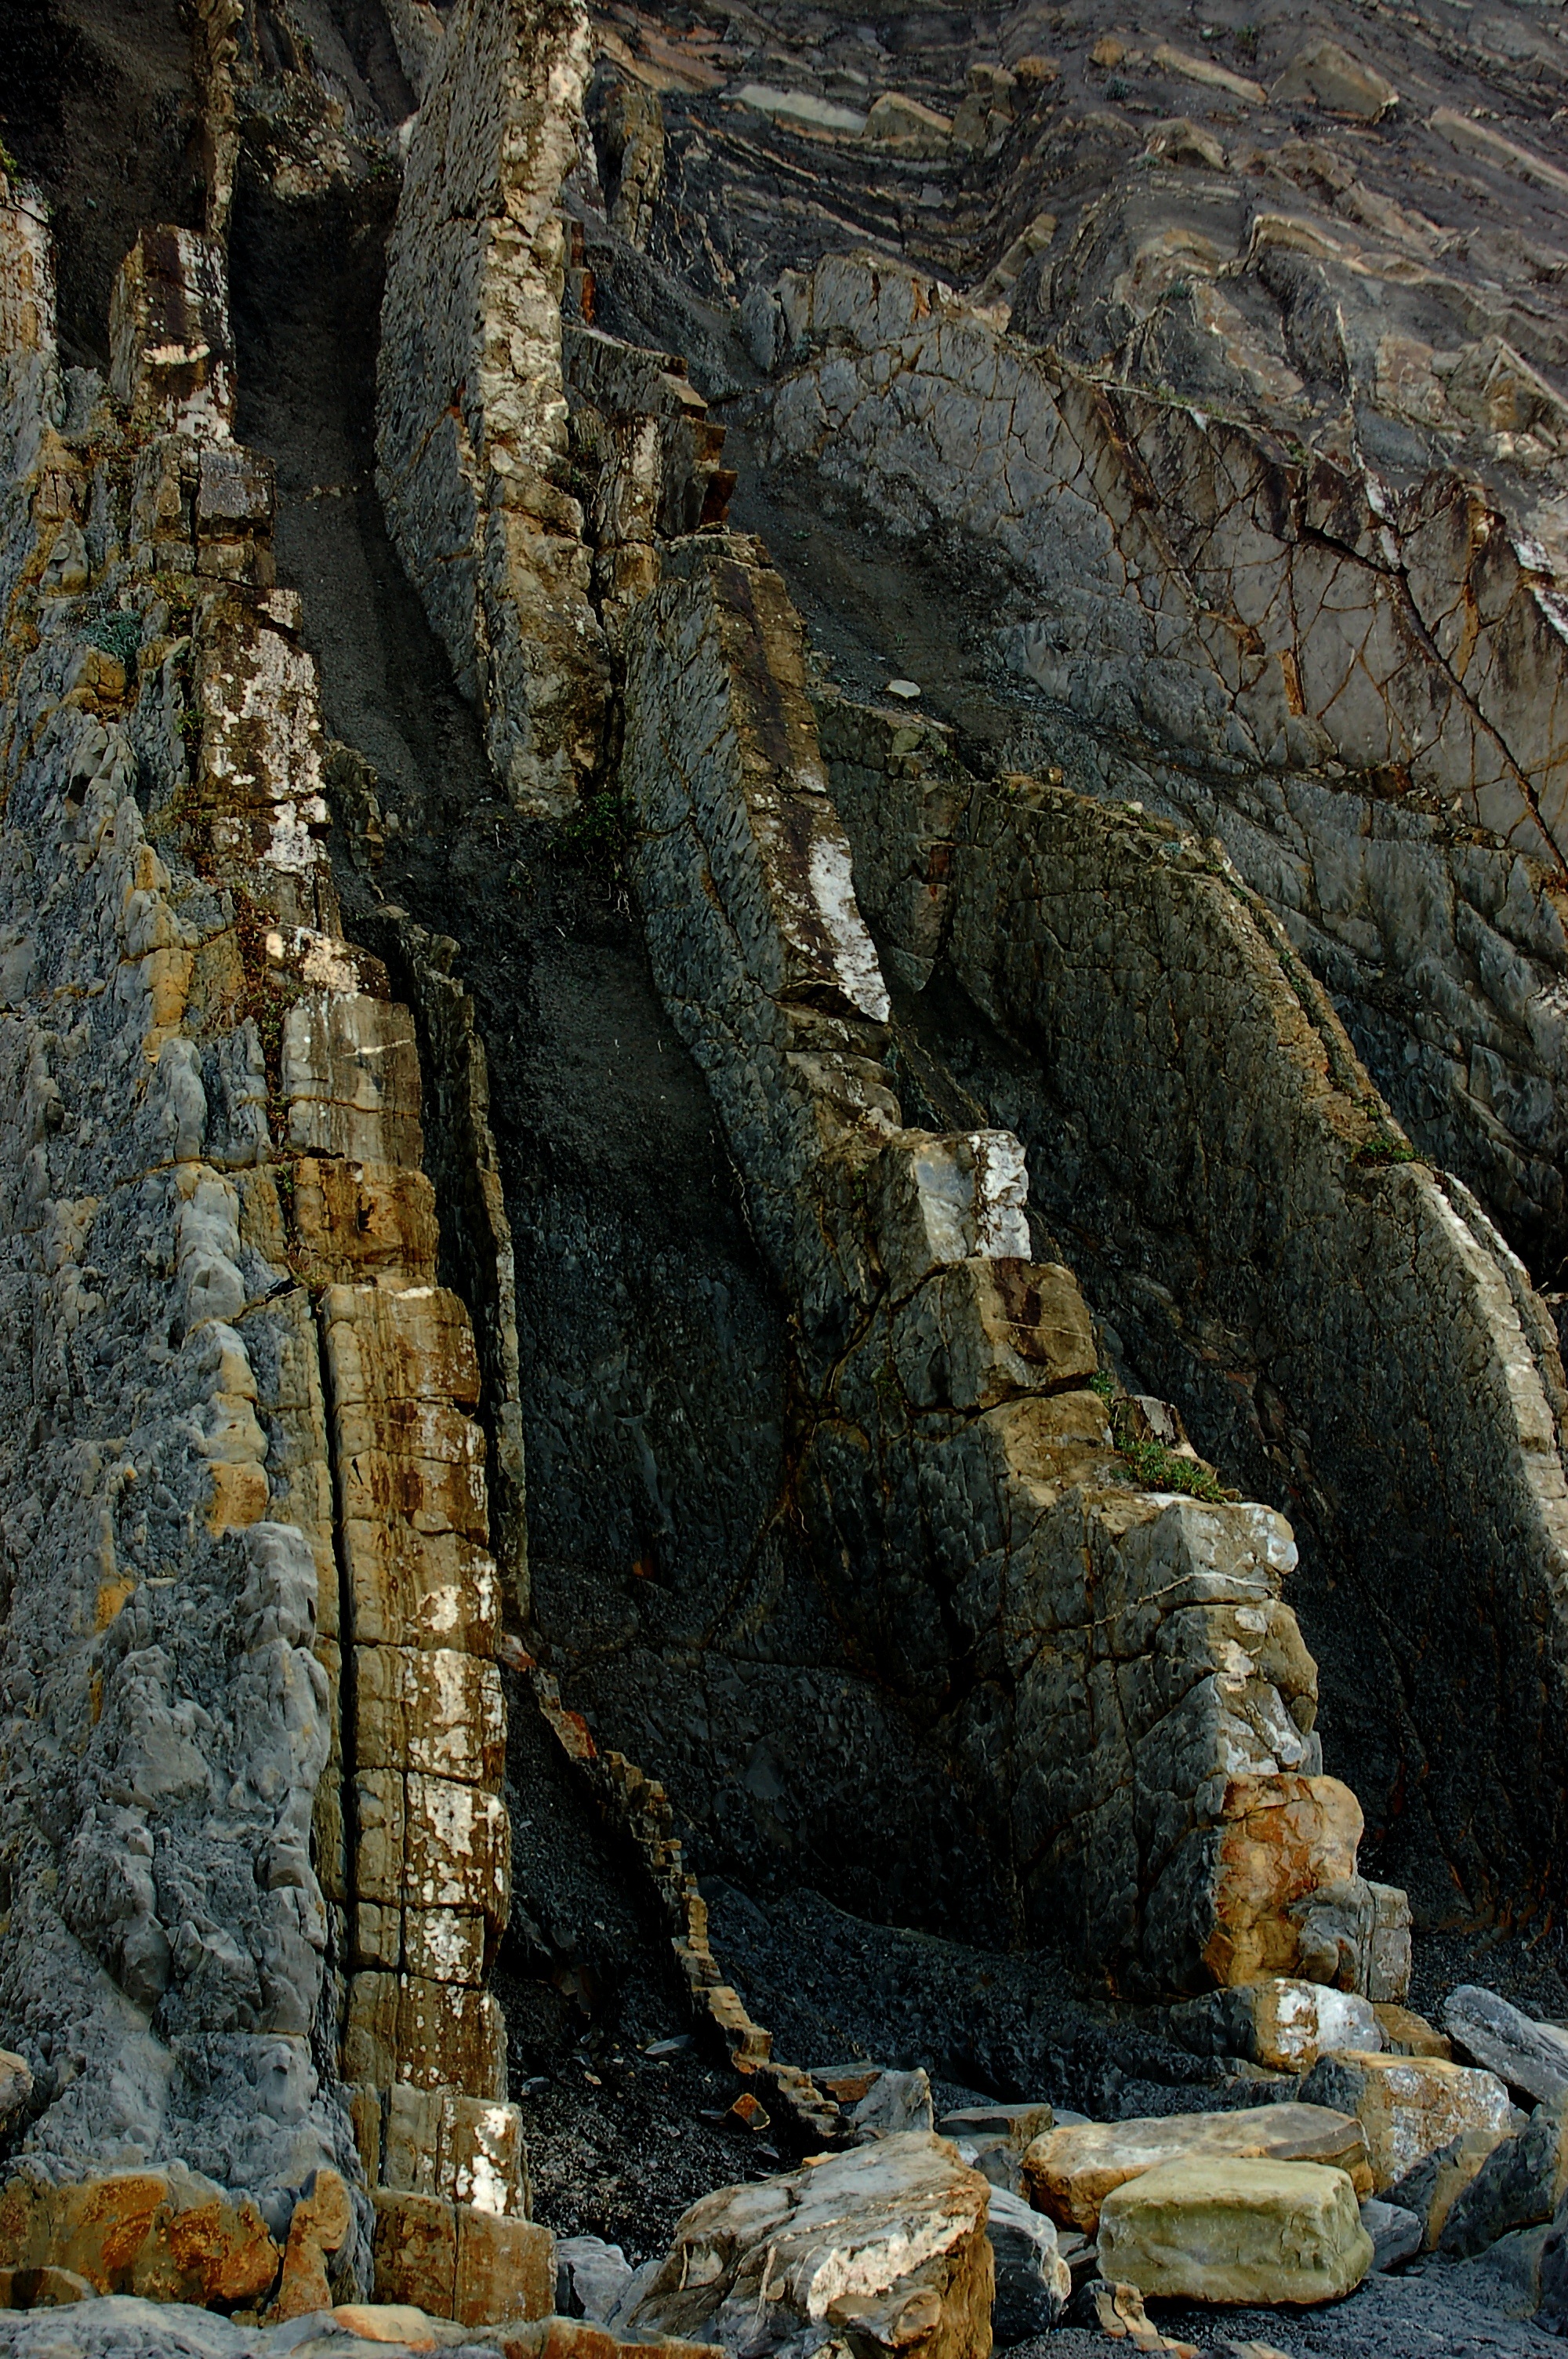
tree, rock, wood, wall, formation, cliff, terrain, material, rocks, geology, ruins, costa, ancient history, flysch